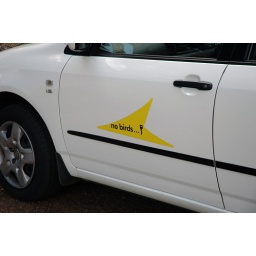
Best car rental company in Perth - no birds about it!